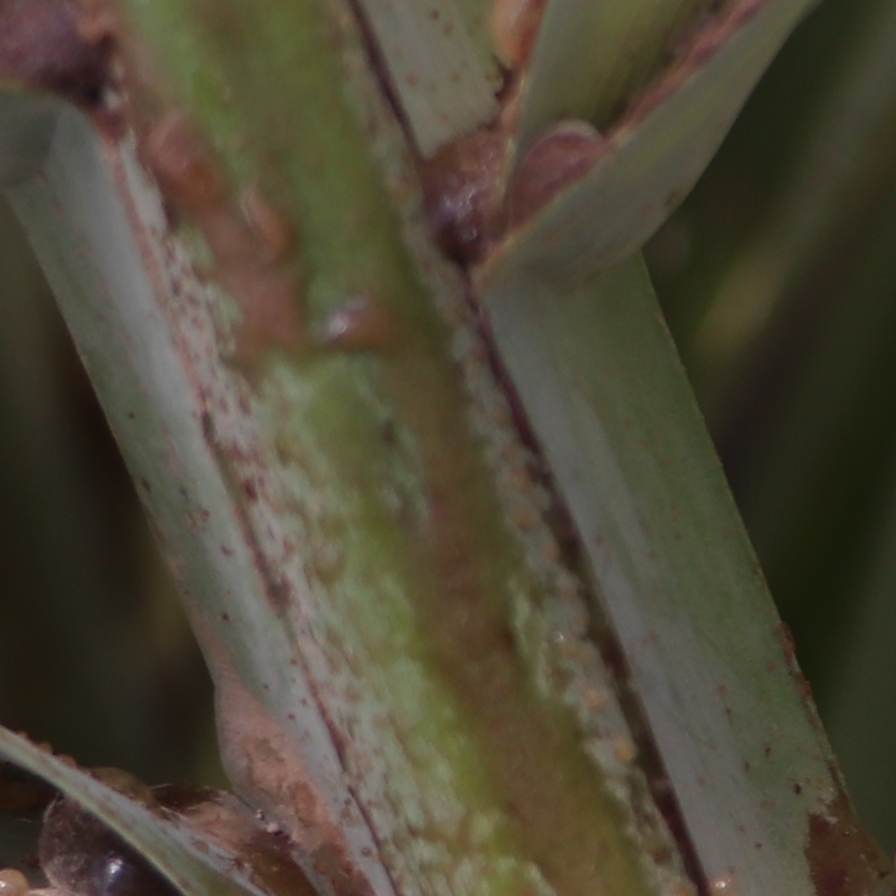
Label: Honey